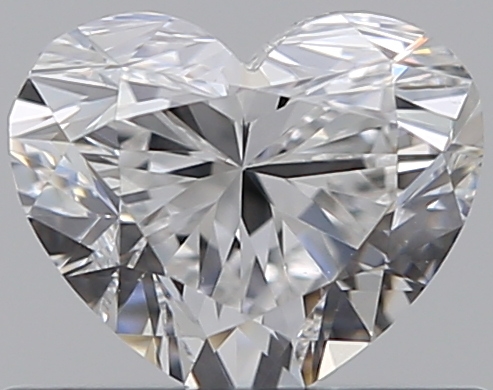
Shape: heart
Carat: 0.5
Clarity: VS2
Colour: D
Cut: GD
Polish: EX
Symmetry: VG
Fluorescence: M
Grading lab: GIA
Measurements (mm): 4.48 x 5.34 x 3.32